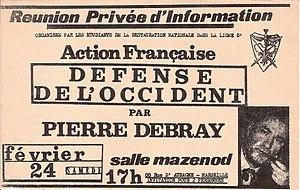
Réunion organisée par l'Union Royaliste Provençale à Marseille. L'extrème-gauche tentera de l'interdire et Pierre Debray y fera le ""coup de poing"" avant de terminer sa conférence."
Sadi Louis Victor Couhé, connu sous le nom de plume Pierre Debray est un écrivain français, essayiste catholique et monarchiste, passé du compagnonnage du Parti communiste français à l'école de pensée de Charles Maurras.